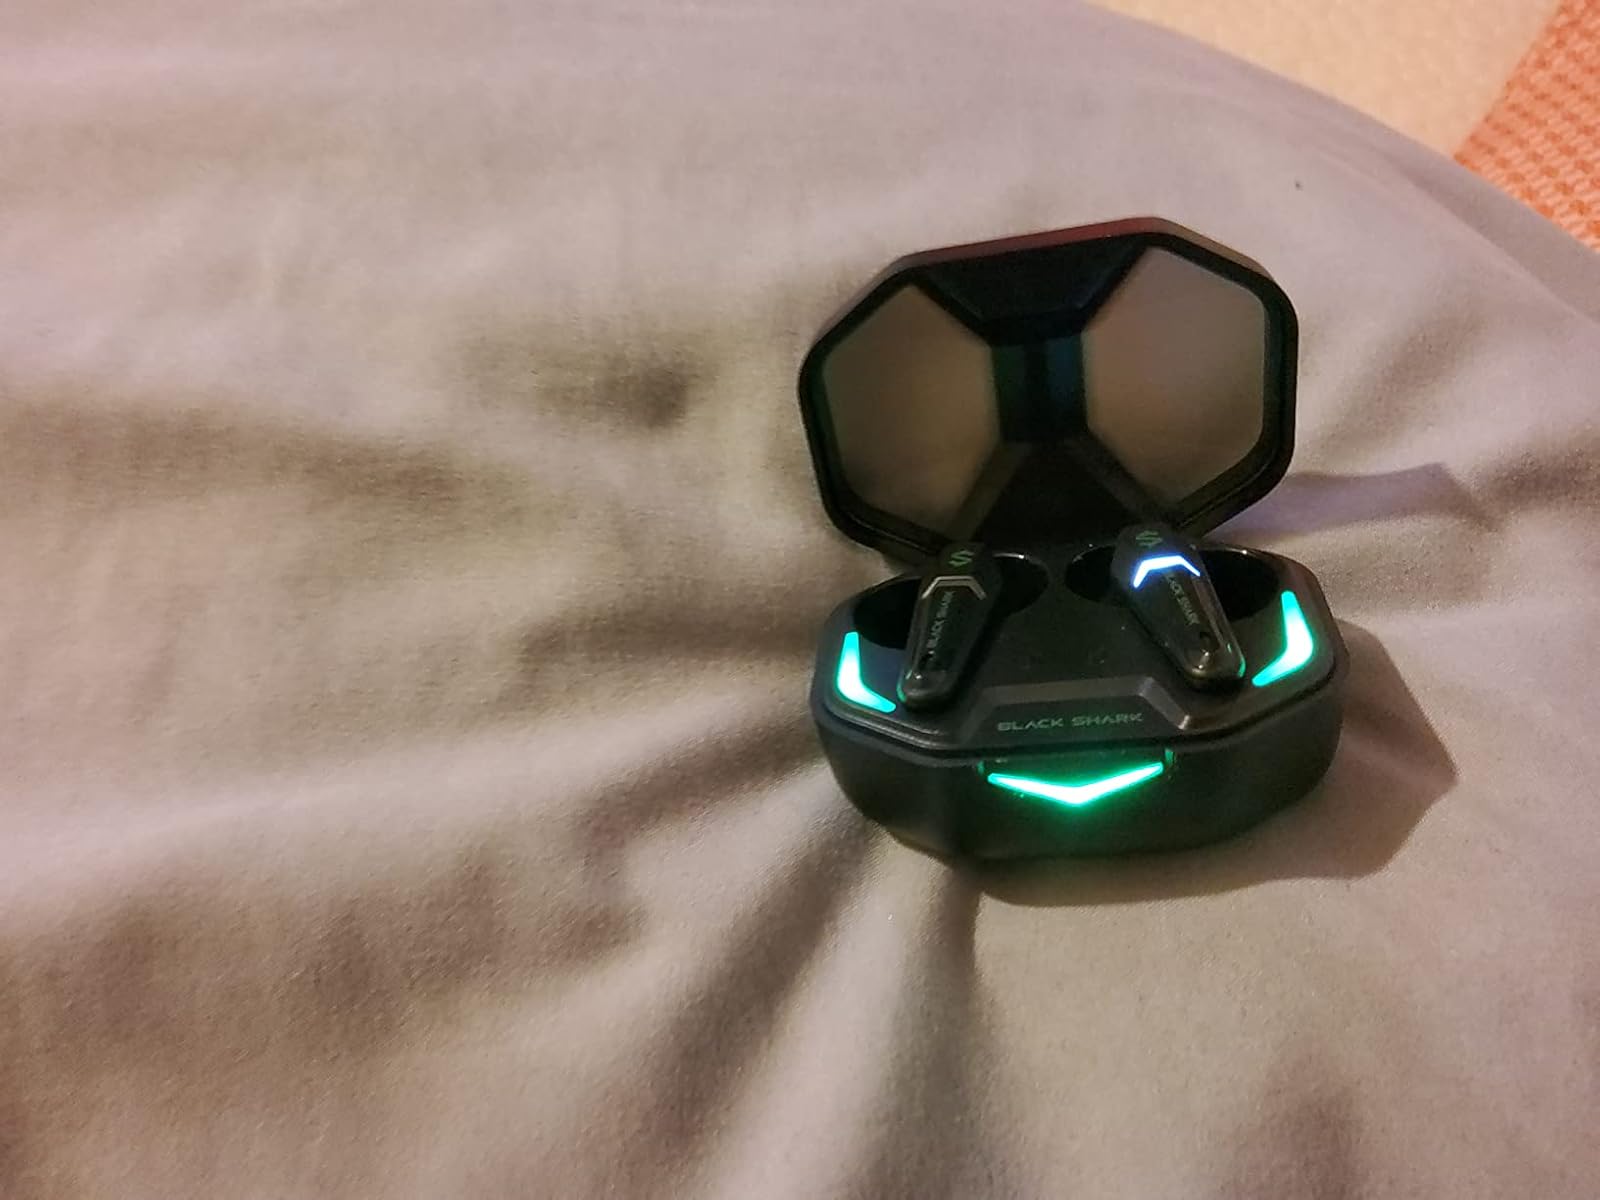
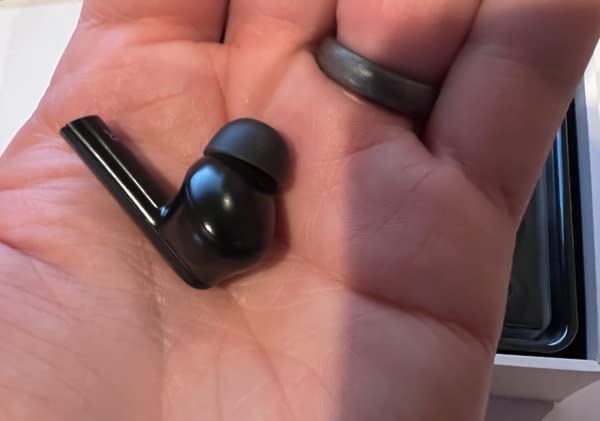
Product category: earbuds
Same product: no